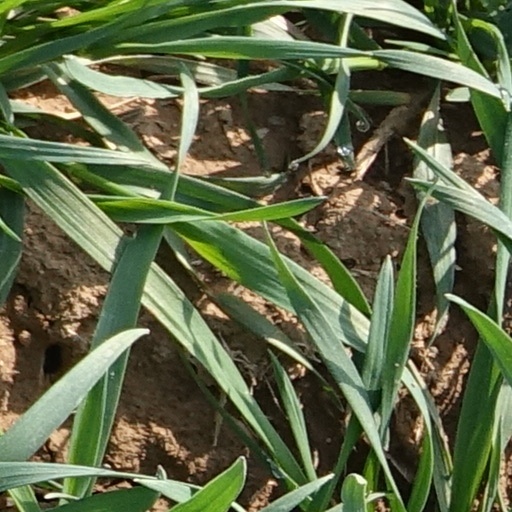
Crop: wheat